Jean Mouliérat

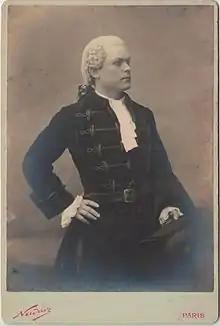

Jean Mouliérat (13 November 1853 – 20 April 1932) was a French tenor. He spent most of his career at the Opéra comique in Paris.